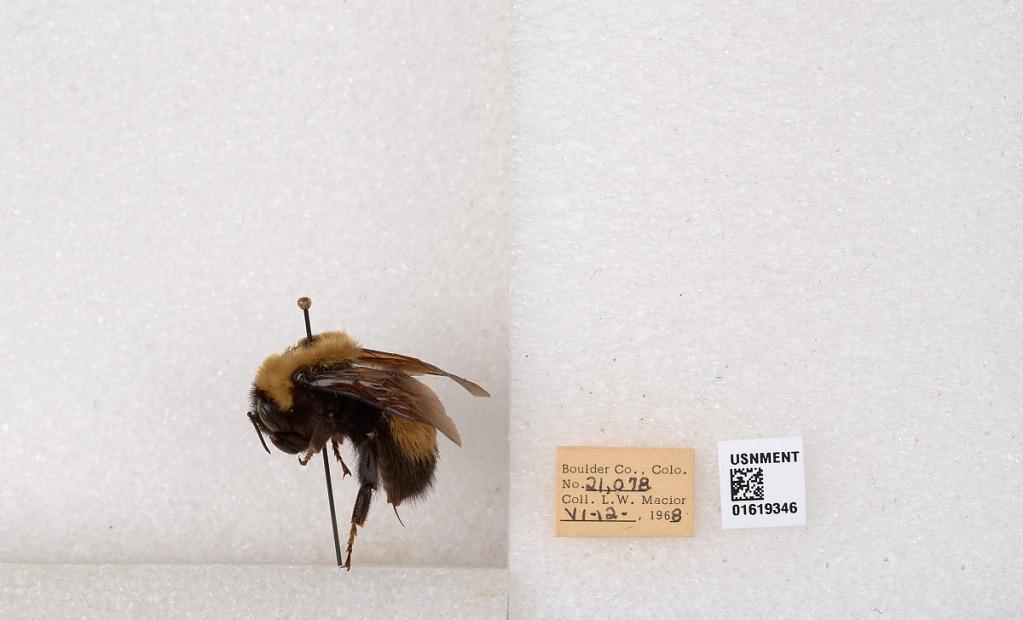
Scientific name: Bombus (Bombus) nevadensis Cresson